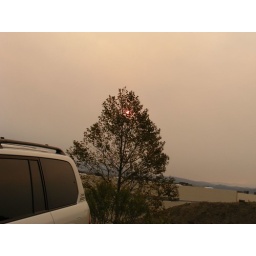
It's a clear blue sky day here (Wed. AM)but that soft orange glow in the tree is the sun.